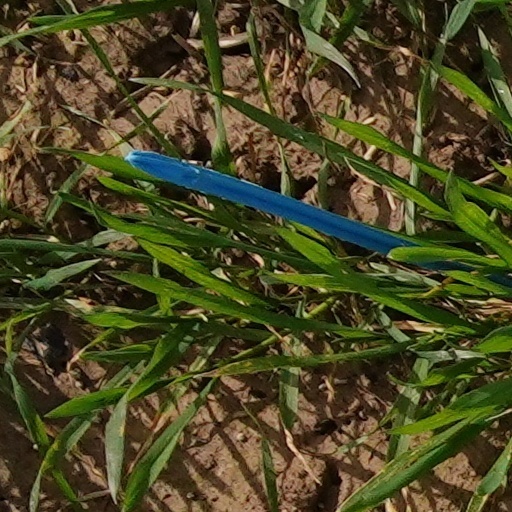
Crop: wheat